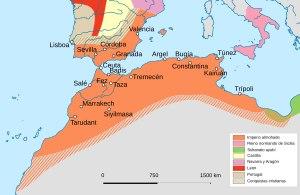
Les Masmouda ou Imesmouden forment l'un des grands groupes berbères. Il s'agit d'une grande confédération originaire du Haut Atlas marocain et des régions qui l'entourent. Ils sont les fondateurs des dynasties almohade et hafside.